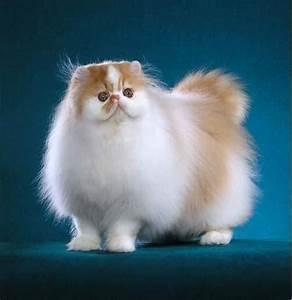
cat